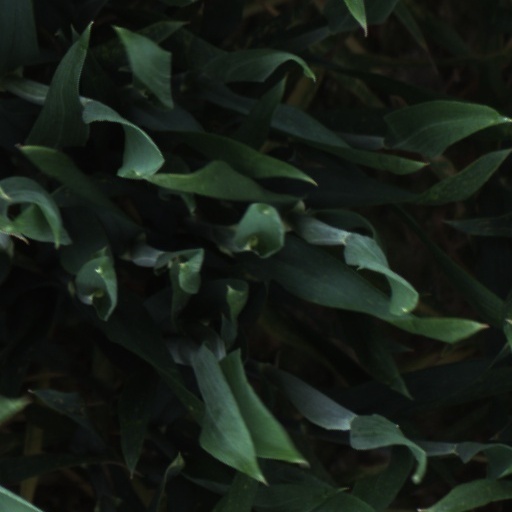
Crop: wheat